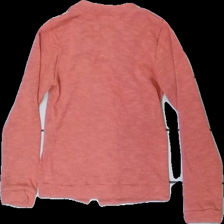
View: back
Type: Sweater
Category: Children
Brand: Not in the list
Brand text on label: Marthie
Colors: Pink
Material: 73% polyester, 27% cotton
Cut: Regular
Size: 48
Season: All
Price range: <50
Recommended usage: Export